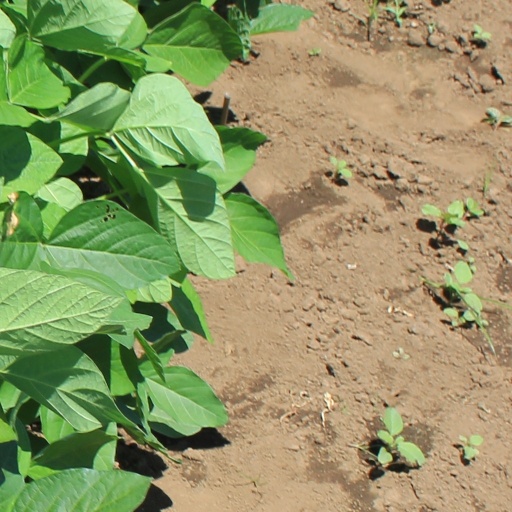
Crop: soybean